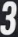
Number: 3